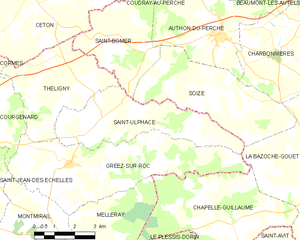
Carte des communes françaises